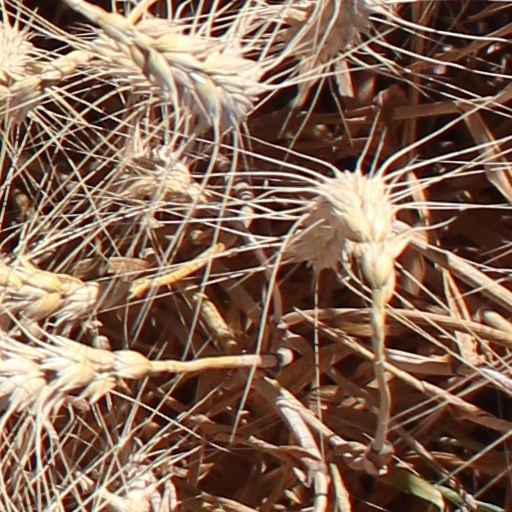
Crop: wheat